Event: Ecuador Earthquake
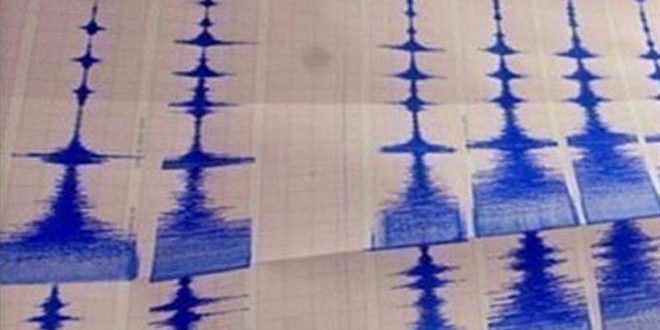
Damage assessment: no_damage